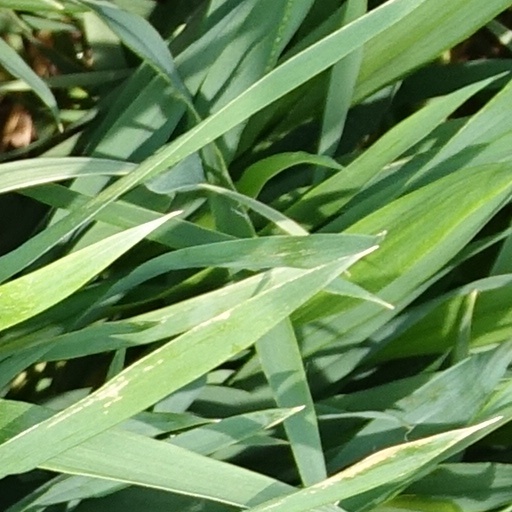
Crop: wheat